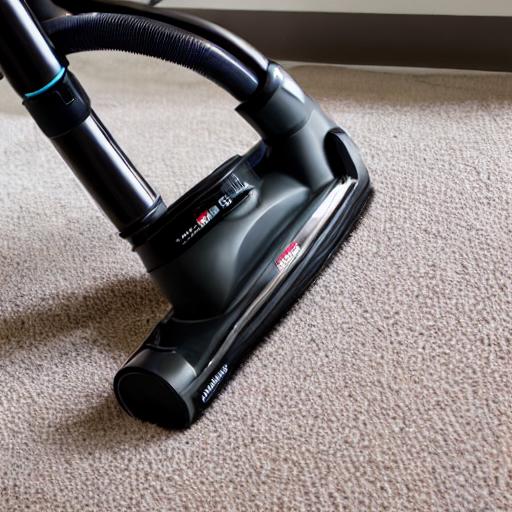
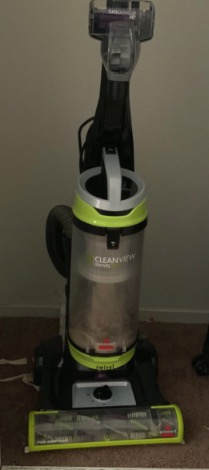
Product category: items_vacuum
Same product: no